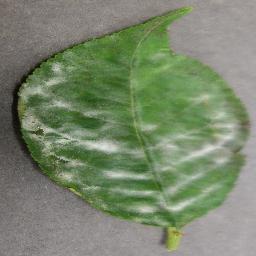
Label: Cherry___Powdery_mildew